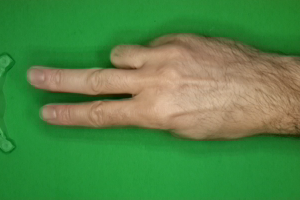
Label: scissors